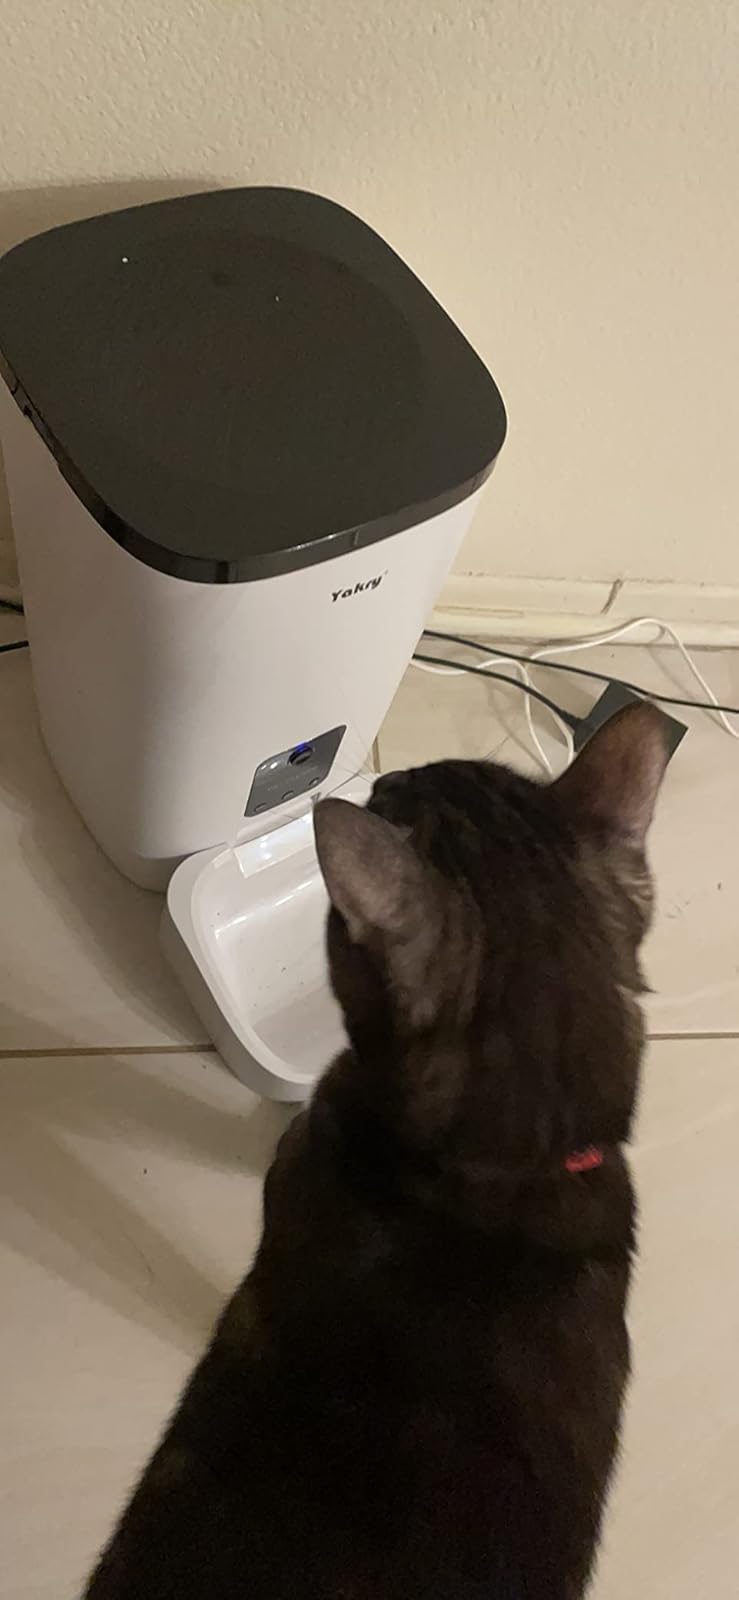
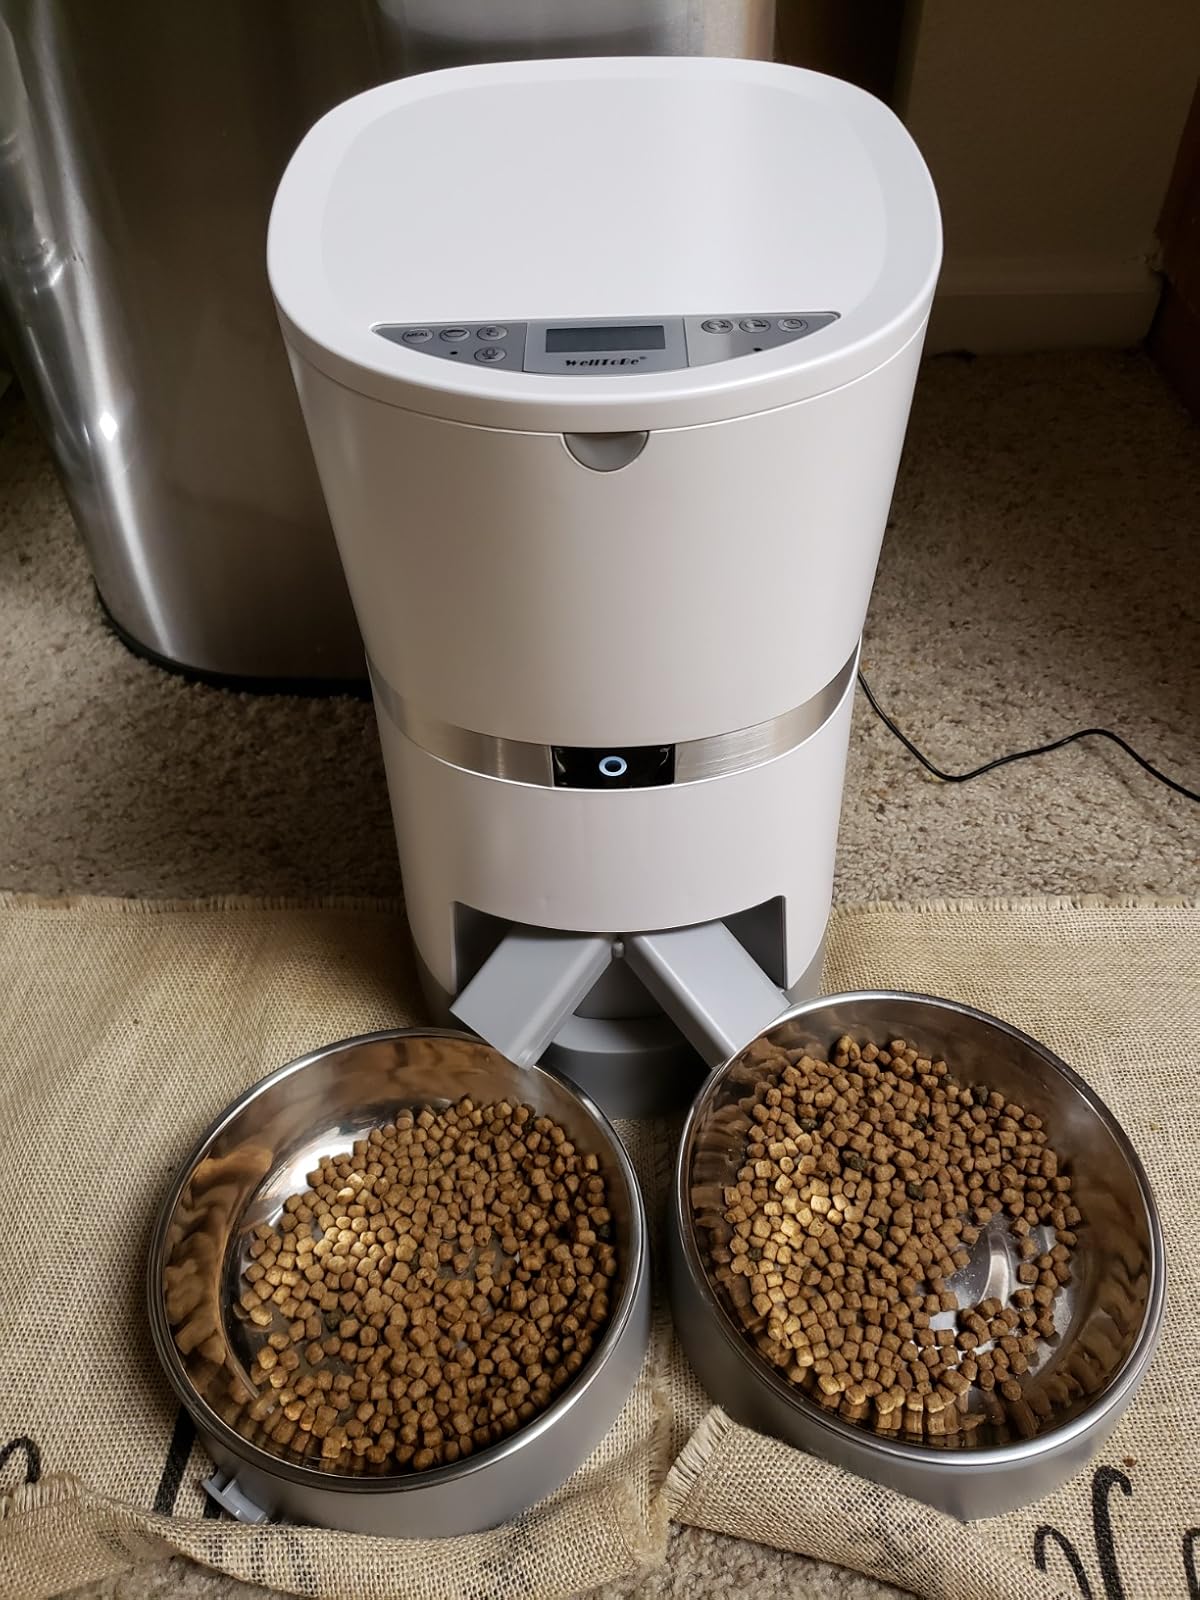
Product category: items_feeder
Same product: no